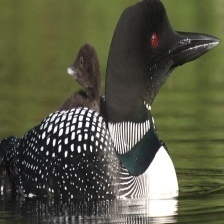
Species: COMMON LOON
Scientific name: GAVIA IMMER